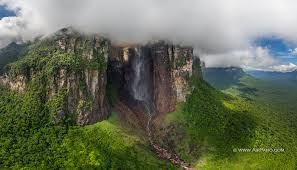
Landmark: Angel Falls